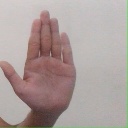
अक्षर: ध